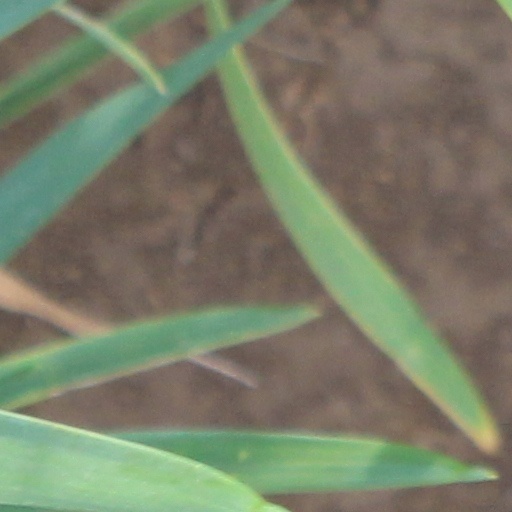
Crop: wheat